Psy

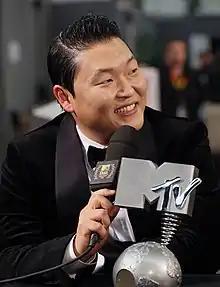
Psy in December 2012

Park Jae-sang (born December 31, 1977), better known by his stage name Psy, is a South Korean rapper and singer-songwriter, known domestically for his humorous music videos and stage performances and internationally for his hit single "Gangnam Style" (2012). His accolades include an American Music Award, ten MAMA Awards, and a World Music Award.